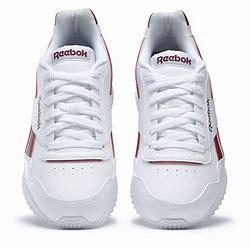
Brand: Reebok
Model: Royal Glide